Religious responses to the problem of evil

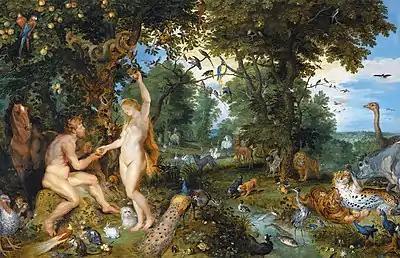
Depiction of the original sin of Adam and Eve

The Irenaean (or soul-making) theodicy is named after the 2nd-century Greek theologian Irenaeus, whose ideas were adopted in Eastern Christianity. Irenaean theodicy stands in sharp contrast to the Augustinian theodicy. For Augustine, humans were created perfect, but after the fall of man, their nature became corrupted. On contrast, in Irenaeus's view, humans were not created perfect, but instead, must strive continuously to move closer to it.